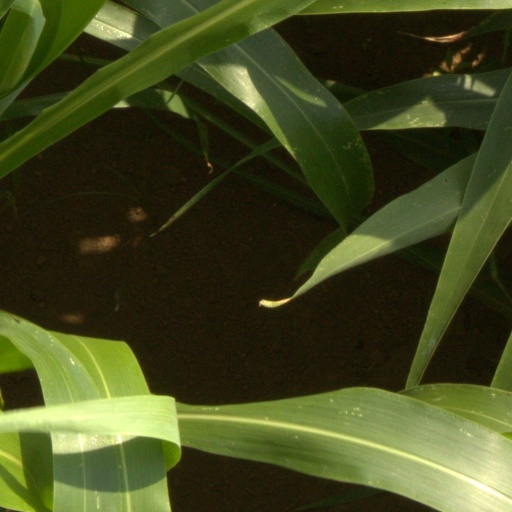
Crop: sorghum